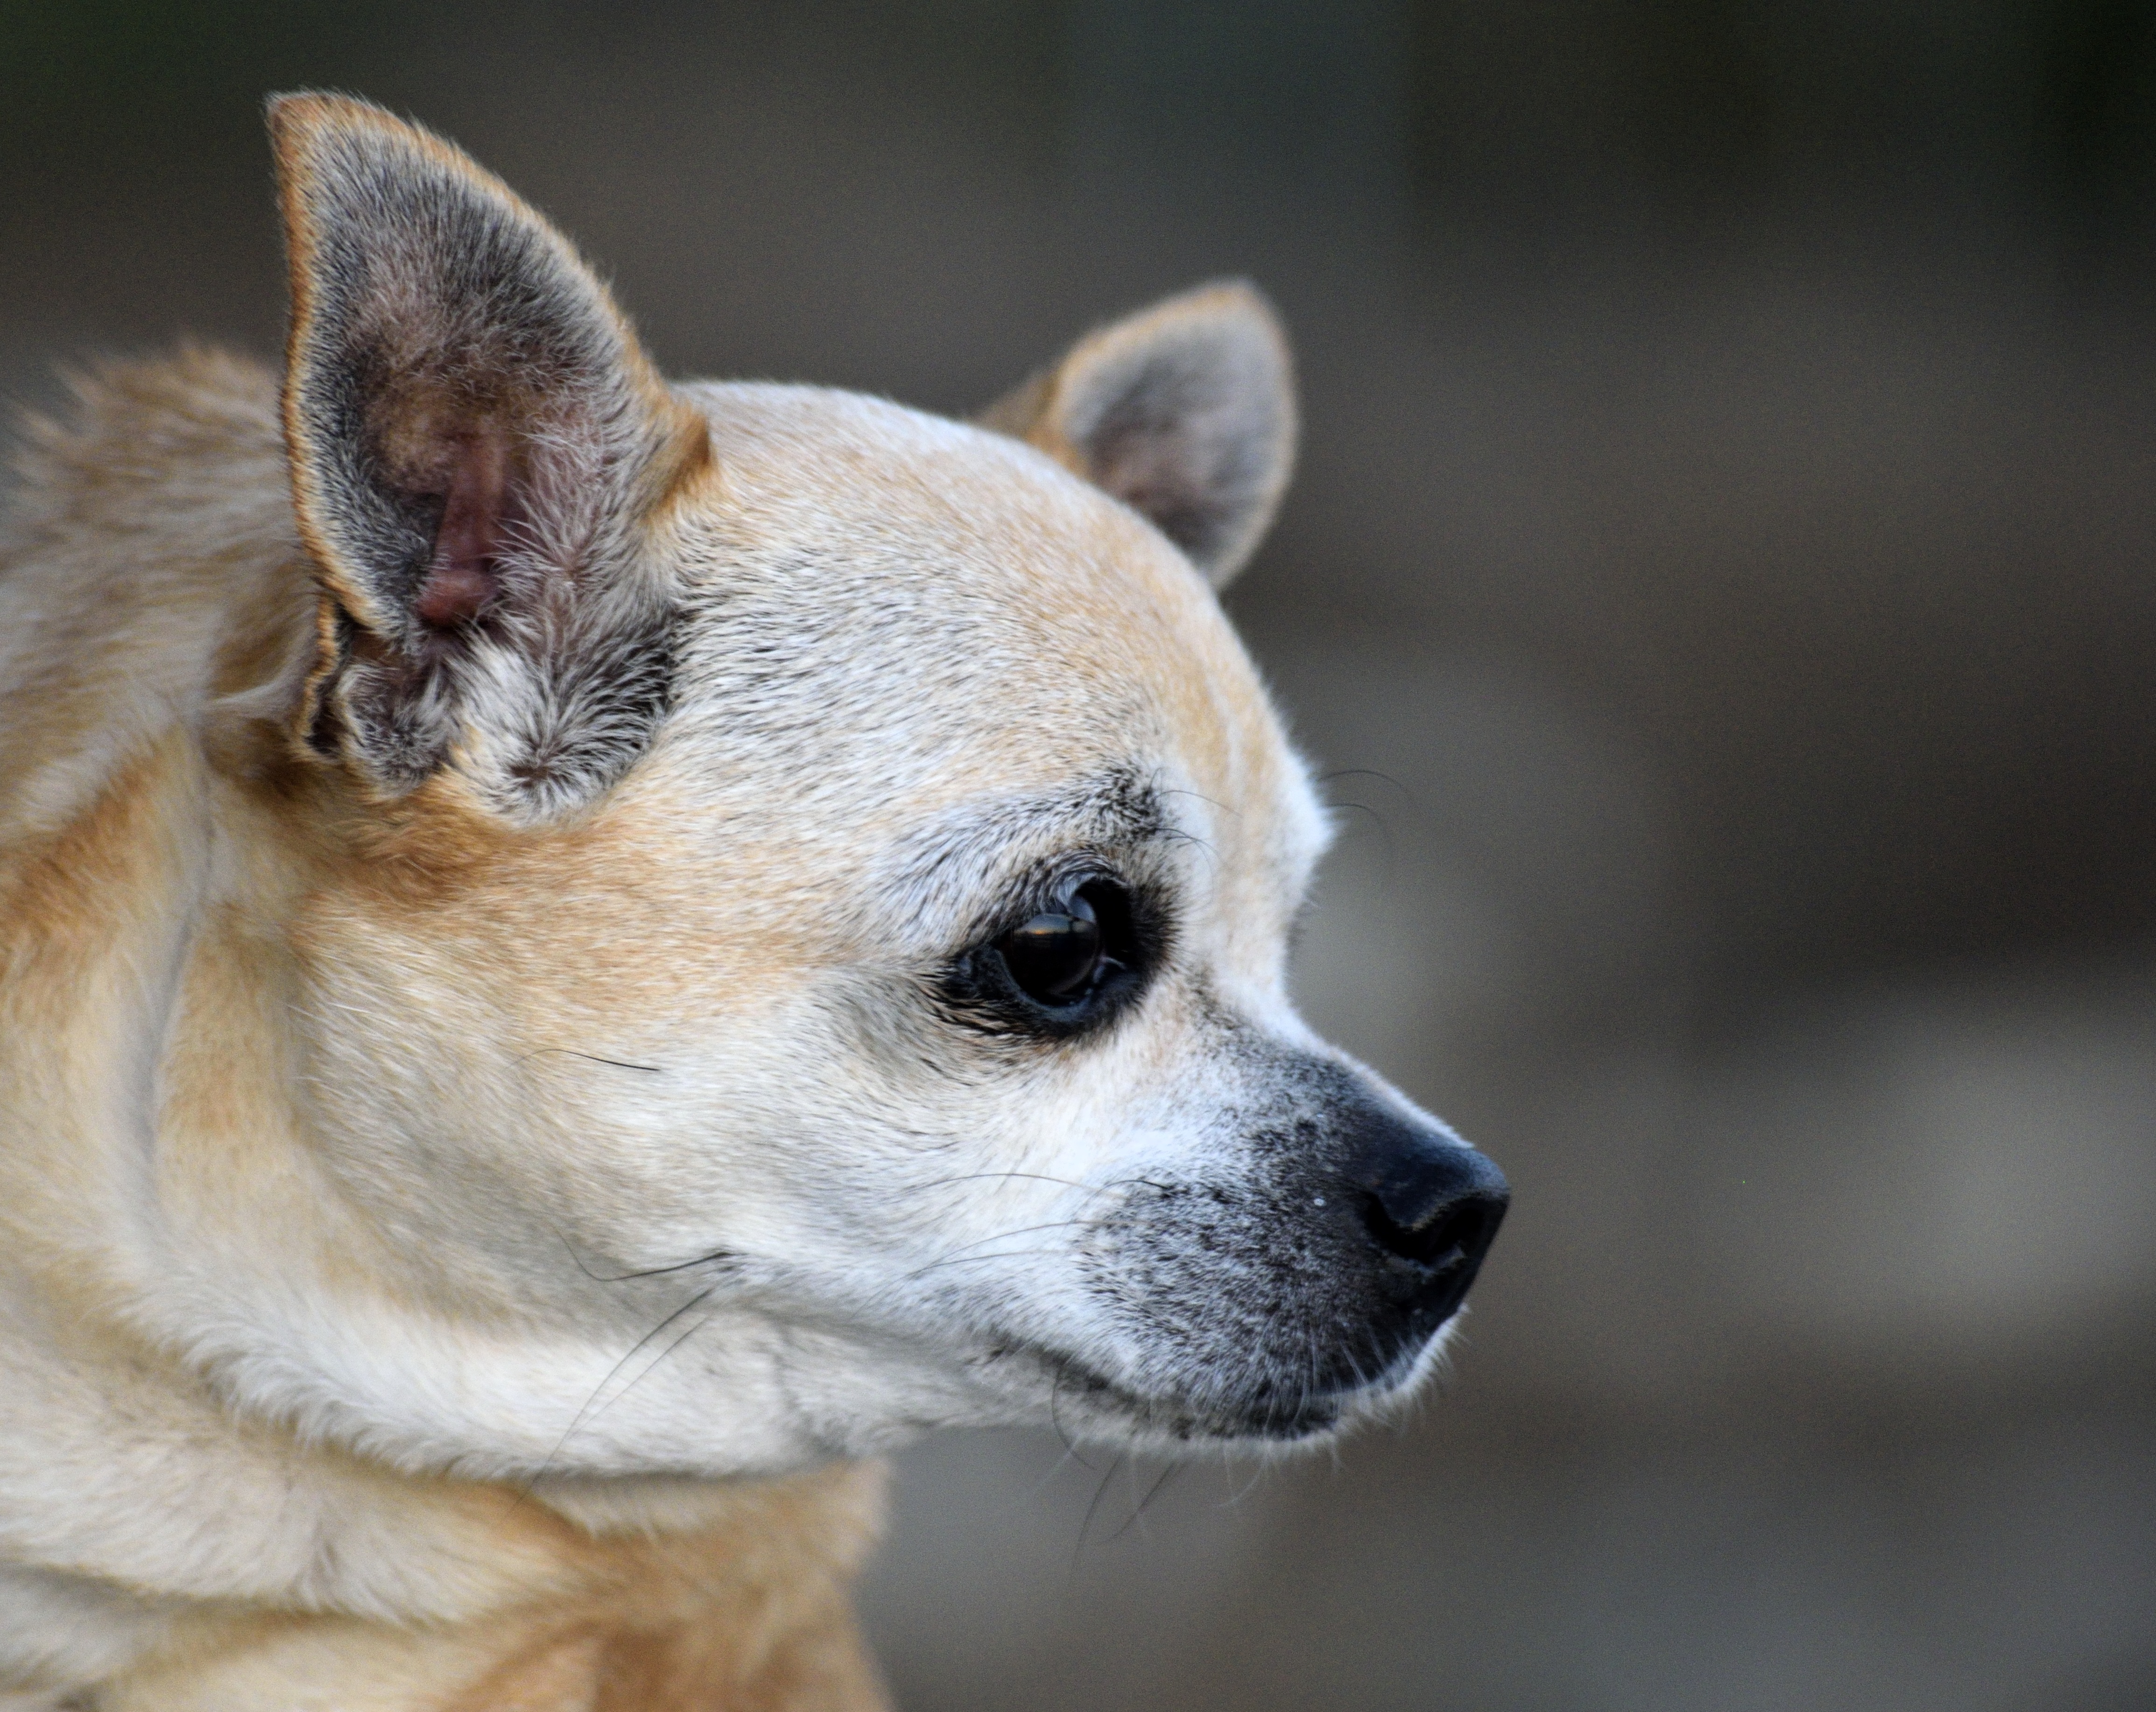
sweet, puppy, dog, animal, cute, canine, pet, fur, portrait, young, small, brown, mammal, friend, miniature, close up, happy, little, vertebrate, chihuahua, funny, domestic, adorable, dog breed, breed, pup, doggy, purebred, pedigree, dog like mammal, carnivoran, dog breed group